National Highways & Motorway Police

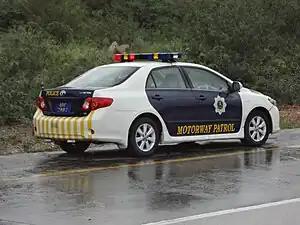
A Toyota Corolla patrol car of Pakistan's National Highways & Motorway Police on the M-2 motorway.

The National Highways & Motorway Police, abbreviated NHMP, is a police force in Pakistan that is responsible for enforcement of traffic and safety laws, security and recovery on Pakistan's National Highways and Motorway network. NHMP use SUVs, cars and heavy motorbikes for patrolling purposes and use speed cameras for enforcing speed limits.